Student activism

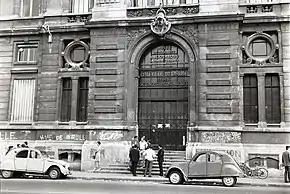
Occupation of the University of Lyon Law School, 1968

During communist rule, students in Eastern Europe were the force behind several of the best-known instances of protest. The chain of events leading to the 1956 Hungarian Revolution was started by peaceful student demonstrations in the streets of Budapest, later attracting workers and other Hungarians. In Czechoslovakia, one of the most known faces of the protests following the Soviet-led invasion that ended the Prague Spring was Jan Palach, a student who committed suicide by setting fire to himself on January 16, 1969. The act triggered a major protest against the occupation.